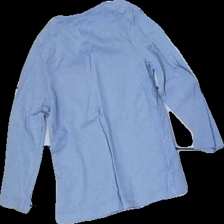
View: back
Type: Top
Category: Children
Brand: Not in the list
Brand text on label: lupilu
Colors: Blue, White, Pink
Material: 100% cott
Pattern: Logo print
Cut: Regular
Size: 86
Season: All
Price range: <50
Recommended usage: Reuse